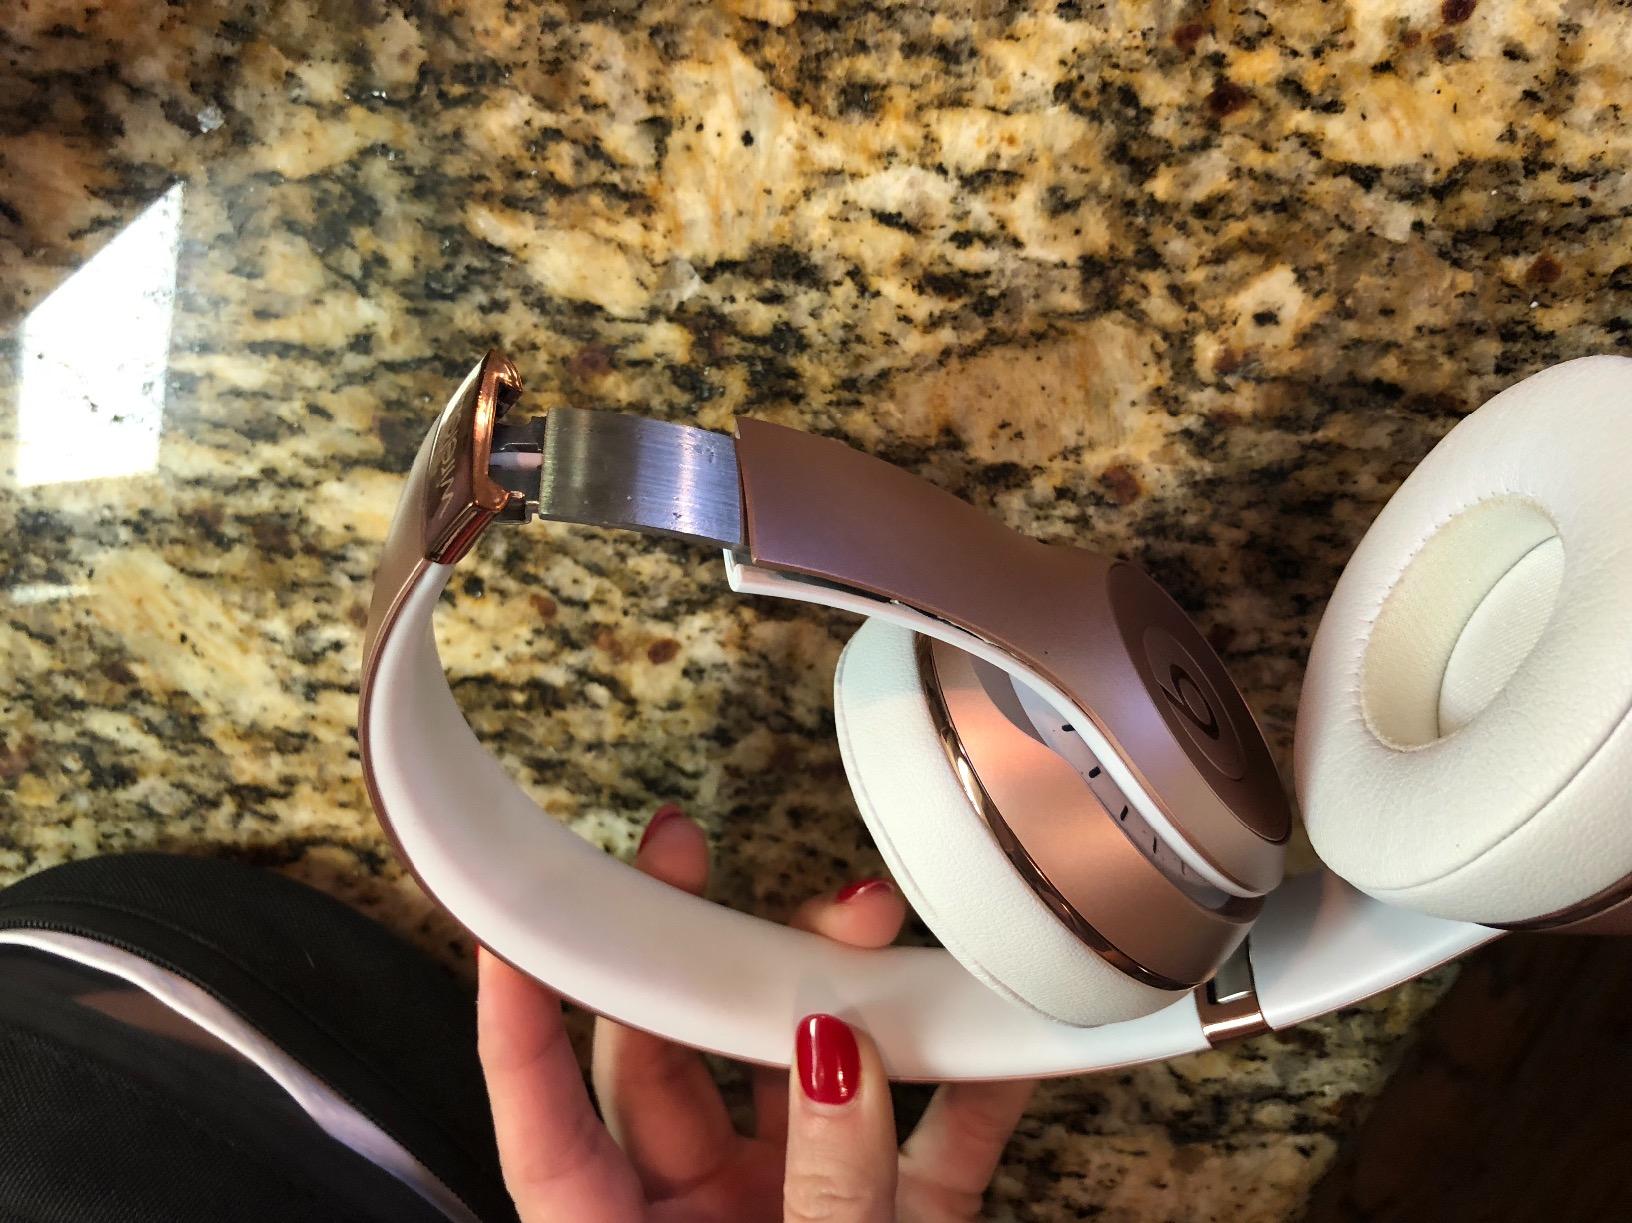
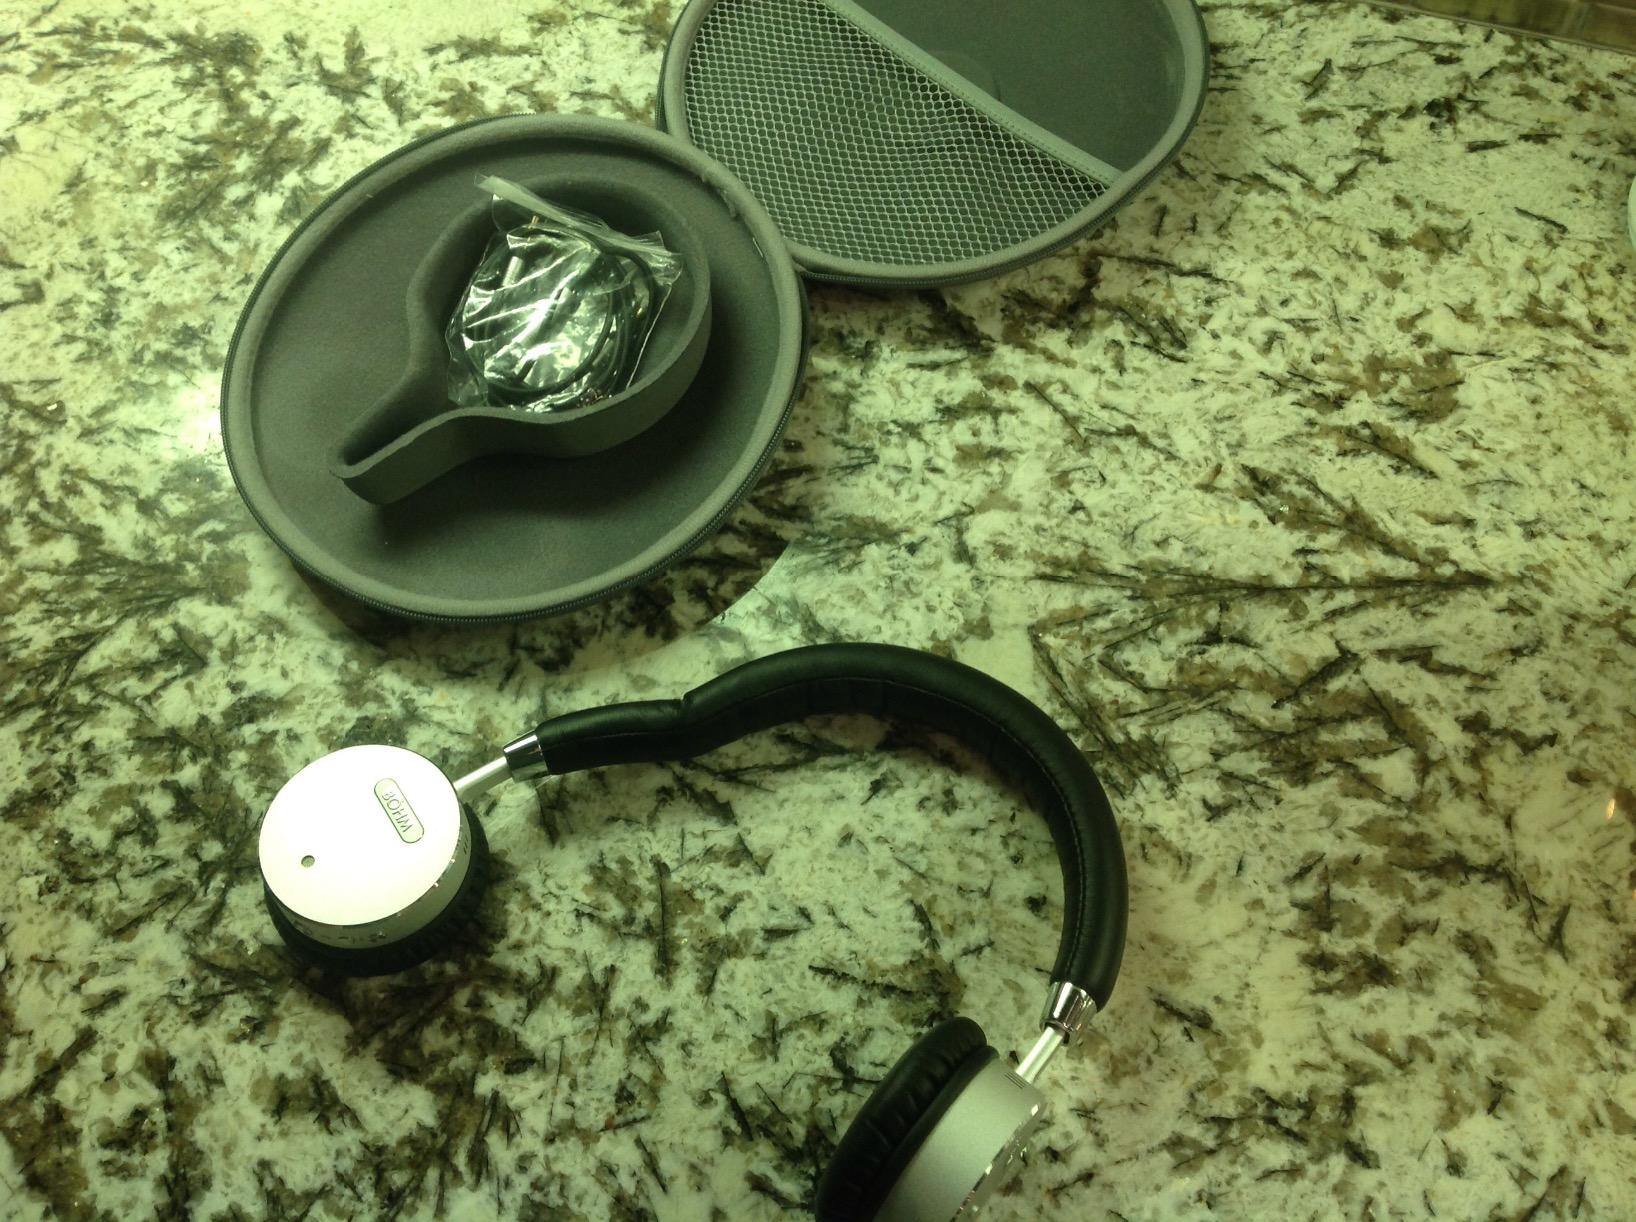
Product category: headphones
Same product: no